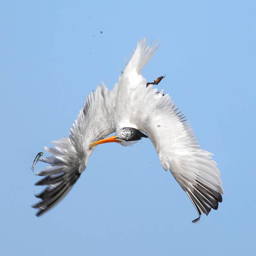
catching dinner -- pictures of birds on person